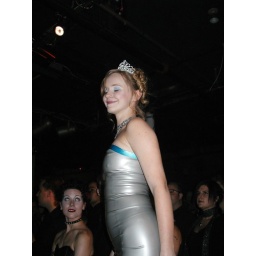
Diana in the silver dress removing the circle skirt